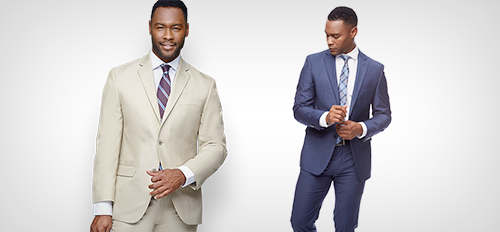
Gender: men